Artistic inspiration

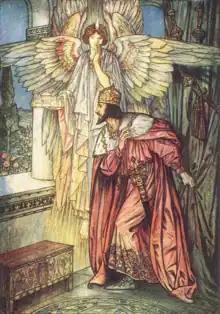
Book illustration of Byzantine Emperor Justinian's inspiration for Hagia Sophia. The cathedral had burnt down during a riot; now Justinian would build an even more beautiful one.

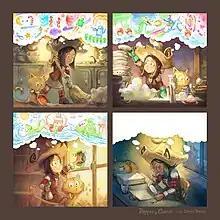
A webcomic illustrating how inspiration may vary over time

Inspiration (from the Latin "inspirare", meaning "to breathe into") is a burst of creativity in a literary, musical, or visual art and other artistic endeavours without thinking. The concept has origins in both Hellenism and Hebraism. The Greeks believed that inspiration or "enthusiasm" came from the muses, as well as the gods Apollo and Dionysus. Similarly, in the Ancient Norse religions, inspiration derives from the gods, such as Odin. Inspiration is also a divine matter in Hebrew poetics. In the Book of Amos the prophet speaks of being overwhelmed by God's voice and compelled to speak. In Christianity, inspiration is a gift of the Holy Spirit.